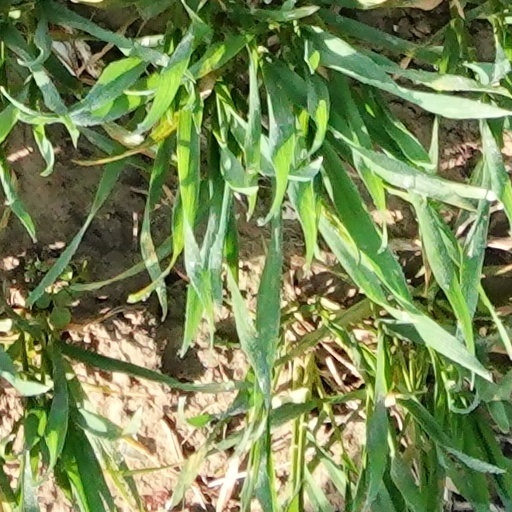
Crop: wheat